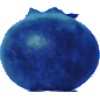
Label: huckleberry